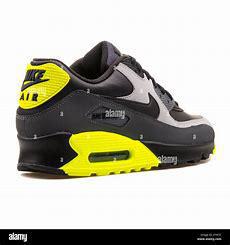
Brand: Nike
Model: Air Max 90 LTR